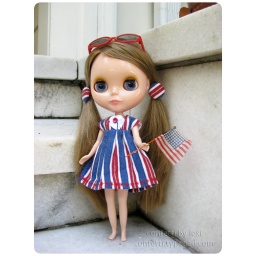
dress by kookanoid ~ one of the first dresses i bought as soon as daisy was on the way!